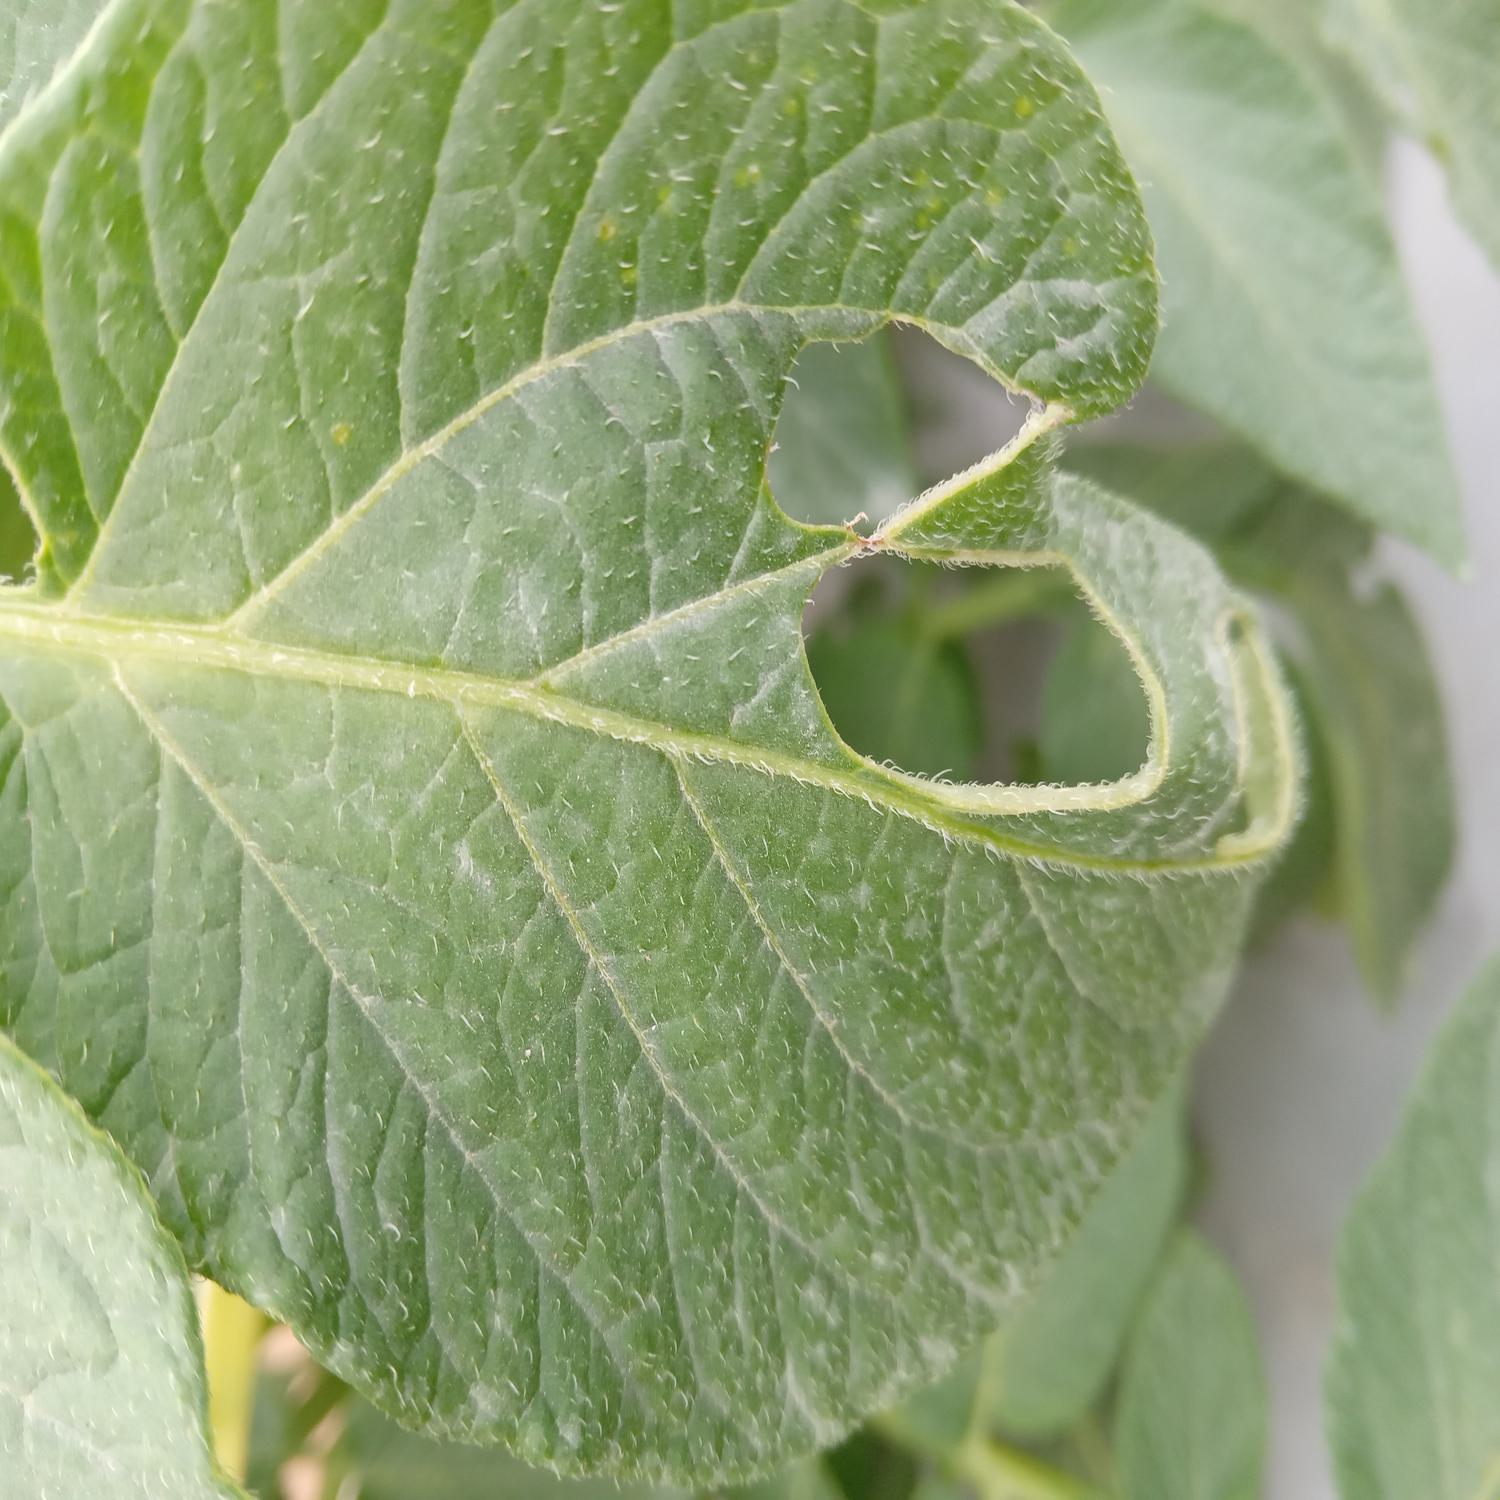
Label: Pest